University of Texas Education and Research Center at Laredo

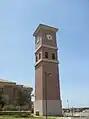

A two-story building, designed by Guillermo "Willy" Cavazos of Cavazos Architects, opened in 2002. The architectural style of the building is evocative of Spanish Colonial Architecture with its use of Cantera Stone and "over-sized Mexican brick."